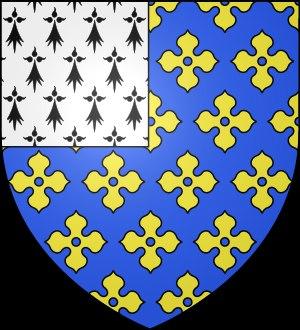
Louis Phélypeaux, marquis de Phélypeaux, comte de Maurepas et de Pontchartrain, dit aussi le « chancelier de Pontchartrain », est un homme d'État français né le 29 mars 1643 à Paris et mort à Pontchartrain-en-Jouars le 22 décembre 1727.
Louise-Françoise Phélypeaux de La Vrillière, comtesse de Bréhan de Plélo, née en 1707 et morte en 1737, fille et sœur de ministres, épouse puis veuve de l'ambassadeur Louis de Plélo mort à l'attaque de Dantzig, est une dame de la cour de Louis XV.